Lampedusa immigrant reception center

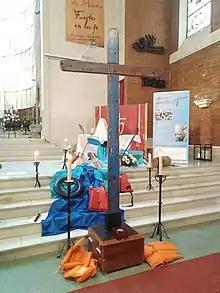
Cross made with wood of broken immigration boats in Lampedusa

In 2009, the overcrowded conditions at the island's temporary immigrant reception centre came under criticism by the United Nations High Commissioner for Refugees (UNHCR). The unit, which was originally built for a maximum capacity of 850 people, was reported to be housing nearly 2,000 boat people. Most of them were from Ghana, Mali and Nigeria and were working illegally as seasonal farm workers. A significant number of people were sleeping outdoors under plastic sheeting. A fire started during an inmate riot destroyed a large portion of the holding facility on 19 February 2009.